The Rasmus

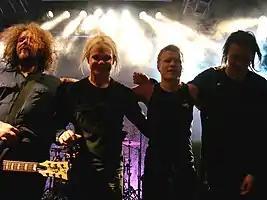
The Rasmus in 2009. From left to right: Rantasalmi, Ylönen, Hakala and Heinonen

The Rasmus is a Finnish rock band that formed in 1994 in Helsinki while the band members were in upper comprehensive school. The original band members were Lauri Ylönen (founder, frontman, lead singer-songwriter), Eero Heinonen (bass), Pauli Rantasalmi (guitar) and Jarno Lahti (drums). Jarno Lahti left the year after and was replaced by Janne Heiskanen in 1995. Heiskanen quit the band in 1999 and was soon replaced by Aki Hakala. Pauli Rantasalmi left the band and was replaced by guitarist Emilia "Emppu" Suhonen in 2022. Best known for their 2003 hit single "In the Shadows", the band has sold over 5 million albums worldwide and 350,000 albums in Finland alone, and has won numerous awards, both domestic and international. The band represented Finland in the Eurovision Song Contest 2022 with the song "Jezebel".